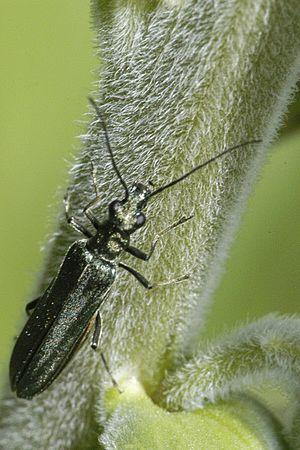
Oedemera est un genre d'insectes de l'ordre des coléoptères, de la famille des Oedemeridae.